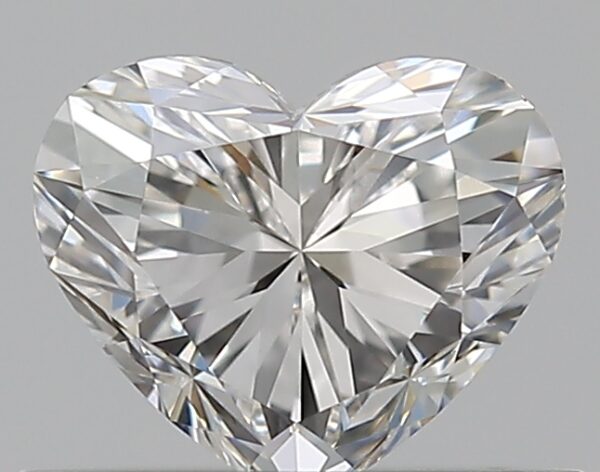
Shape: heart
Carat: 0.5
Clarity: VS1
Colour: G
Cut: EX
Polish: EX
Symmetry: VG
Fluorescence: N
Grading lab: GIA
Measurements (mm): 4.66 x 5.53 x 3.34